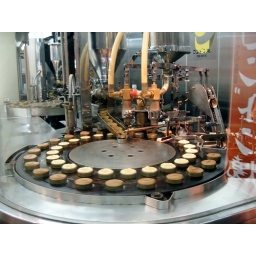
Pastery machine in window in Kyoto.